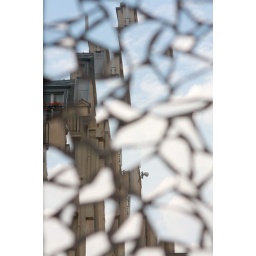
Building seen from a mosaic of mirrors in the street